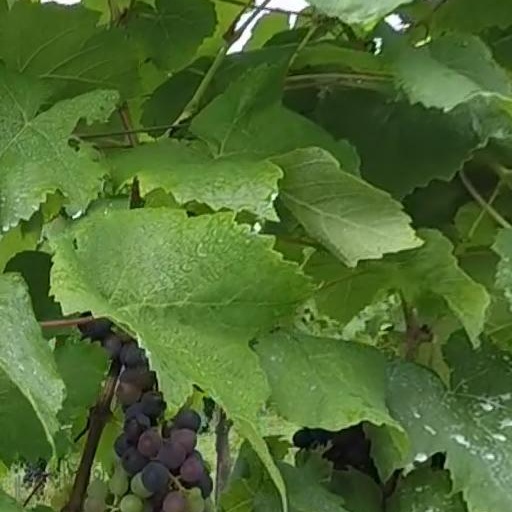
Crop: grape